Republic of Karelia

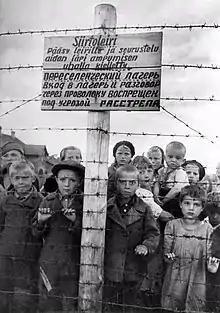
Wartime concentration camp in Petrozavodsk under the Finnish military administration in Eastern Karelia

Many of the Finns who fled to Karelia were detained and most likely shot during The Great Purge of 1937, with the Karelian ethnic Finns' population dropping to 21%. Karelia has one of the biggest burial sites of Stalinist purges in Russia, Sandarmokh, where possibly thousands of victims were executed.